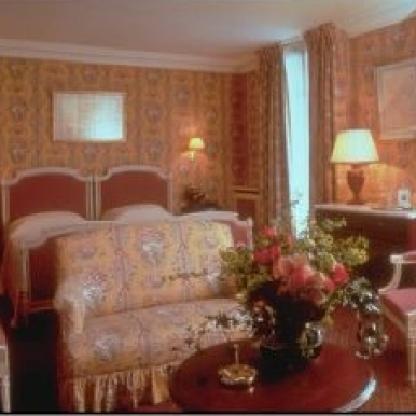
Scene: Indoor